Cataphract

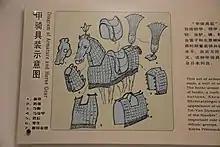
Breakdown of a fully armoured Chinese cataphract

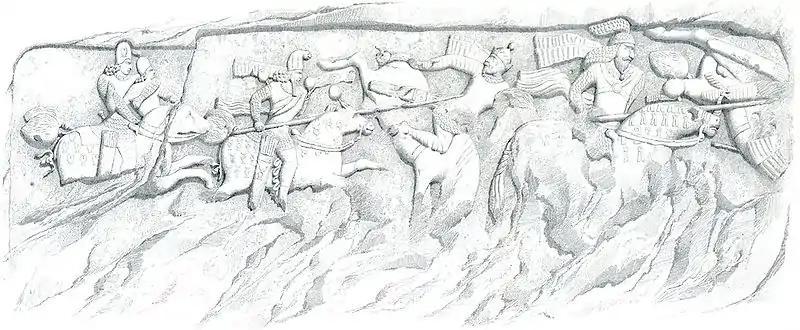
Equestrian relief at Firuzabad, Iran showing Cataphracts dueling with lances

Cataphracts were almost universally clad in some form of scale armor ( "Folidotos", equivalent to the Roman Lorica squamata) that was flexible enough to give the rider and horse a good degree of motion, but strong enough to resist the immense impact of a thunderous charge into infantry formations. Scale armor was made from overlapping, rounded plates of bronze or iron (most being around one to two millimeters thick), which had two or four holes drilled into the sides, to be threaded with a bronze wire that was then sewn onto an undergarment of leather or animal hide, worn by the horse. A full set of cataphract armor consisted of approximately 1,300 or so "scales" and could weigh an astonishing 40 kilograms or 88 pounds (not inclusive of the rider's body weight). Less commonly, plated mail or lamellar armor (which is similar in appearance but divergent in design, as it has no backing) was substituted for scale armor, while for the most part the rider wore chain mail. Specifically, the horse armor was usually sectional (not joined together as a cohesive "suit"), with large plates of scales tied together around the animal's waist, flank, shoulders, neck and head (especially along the breastplate of the saddle) independently to give a further degree of movement for the horse and to allow the armor to be affixed to the horse reasonably tightly so that it should not loosen too much during movement. Usually but not always, a close-fitting helmet that covered the head and neck was worn by the rider; the Persian variants extended this even further and encased the wearer's entire head in metal, leaving only minute slits for the nose and eyes as openings. Ammianus Marcellinus, a noted Roman historian and general who served in the army of Constantius II in Gaul and Persia and fought against the Sassanid army under Julian the Apostate, described the sight of a contingent of massed Persian cataphracts in the 4th century: